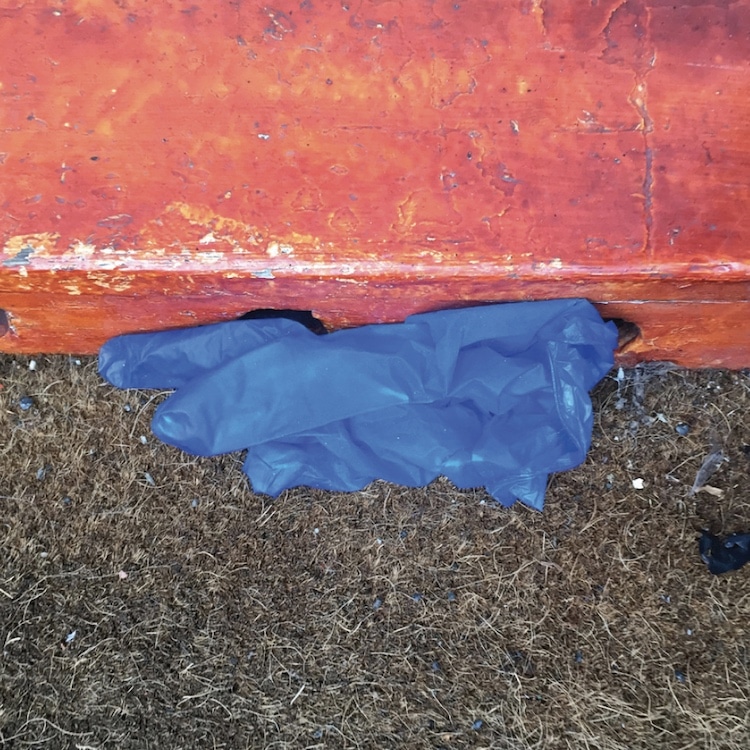
Label: trash